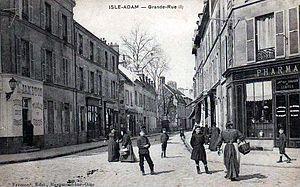
L'Isle-Adam - La Grande-Rue vers 1900
L'Isle-Adam est une ville francilienne du centre nord du Val-d'Oise située sur la rive gauche de l'Oise à vingt-cinq kilomètres à vol d'oiseau au nord-nord-ouest des portes de Paris, une dizaine au nord est de Pontoise et trente-cinq au sud de Beauvais. Elle forme avec Parmain, commune voisine de la rive droite de l'Oise, une petite agglomération d'environ 16 000 habitants. Ses habitants sont appelés les Adamois.